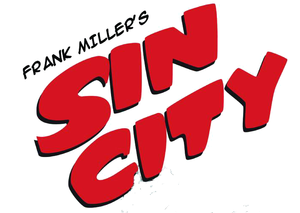
Le Grand Carnage est le troisième volet de la série de comics Sin City de Frank Miller. Il a été publié en 5 volumes à partir de novembre 1994 aux États-Unis par Dark Horse Comics. En France, l'album est publié par Rackham en 2003.
Sin City est une série de comics de Frank Miller publiée par Dark Horse. Elle est caractérisée par le choix du noir et blanc ; il est cependant fréquent de retrouver dans les pages de Sin City quelques notes de couleur, lorsque l'auteur souhaite attirer l'attention du lecteur et provoquer une émotion. Ainsi, dans le quatrième tome, Miller s'amuse à colorer son tueur en jaune afin de provoquer le dégoût, tout en créant un jeu de mots avec son titre.
Sin City ou Une histoire de Sin City au Québec est un film américain sorti en 2005 et réalisé par Frank Miller et Robert Rodriguez, avec la participation de Quentin Tarantino. C'est l'adaptation de la série de comics du même nom de Frank Miller. Une suite, Sin City : J'ai tué pour elle, de Frank Miller et Robert Rodriguez, est sortie en 2014.